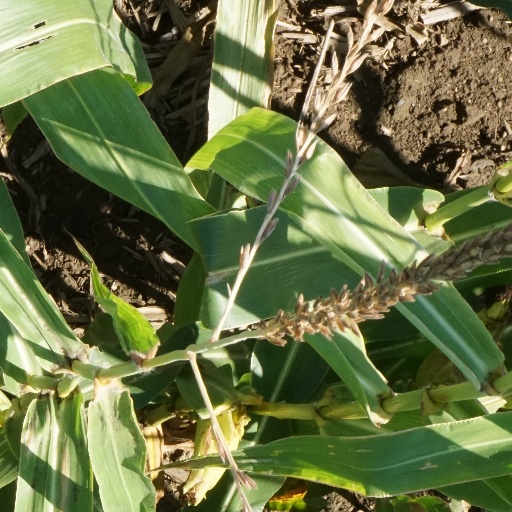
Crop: maize; corn